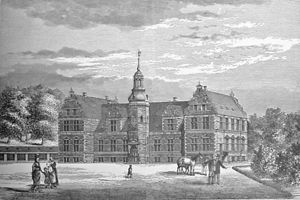
Klintholm Gods / Ny hovedbygning
"""Ny"" hovedbygning opført 1873-75, nedrevet i 2000"
Herregaarden Klintholm paa Møen. Den nuværende Hovedbygningen er opført 1873-75 i Renaissancestil. Tilhører Kmhr. C. S. Scavenius.
Klintholm Gods er et gods i Magleby Sogn på Østmøn. Det består af ca. 110 bygninger, hvoraf de fleste er udlejet enten enkeltvis eller opdelt i flere lejemål. Meget store dele af det østlige Møn har været – og er i betydeligt omfang fortsat – i godsets besiddelse.